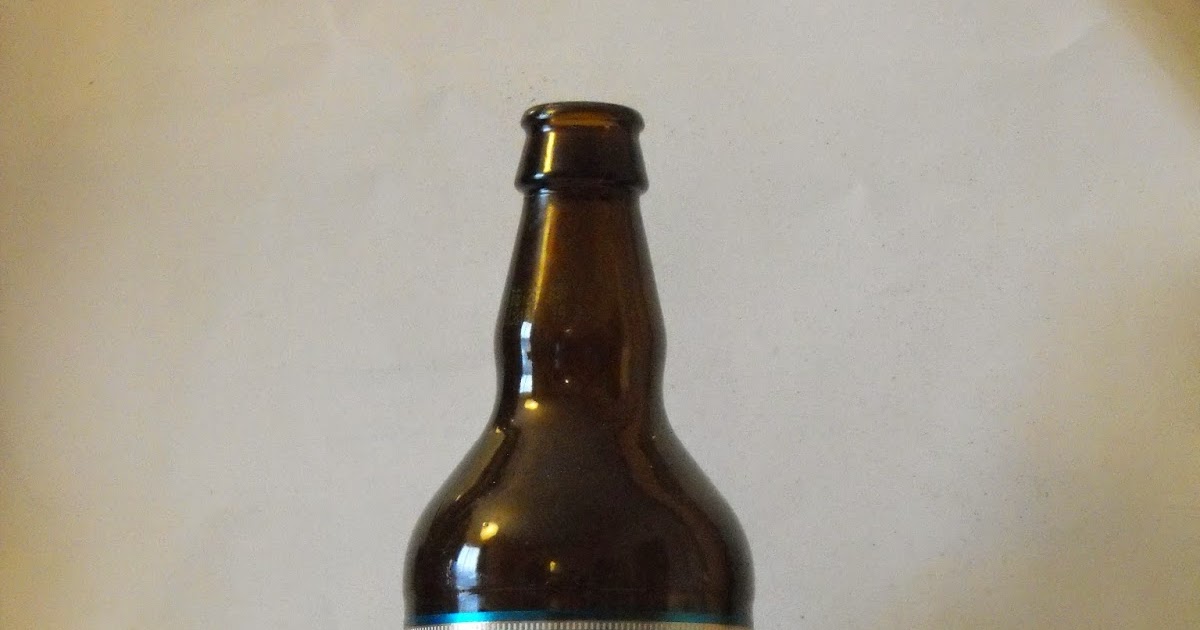
Waste category: glass